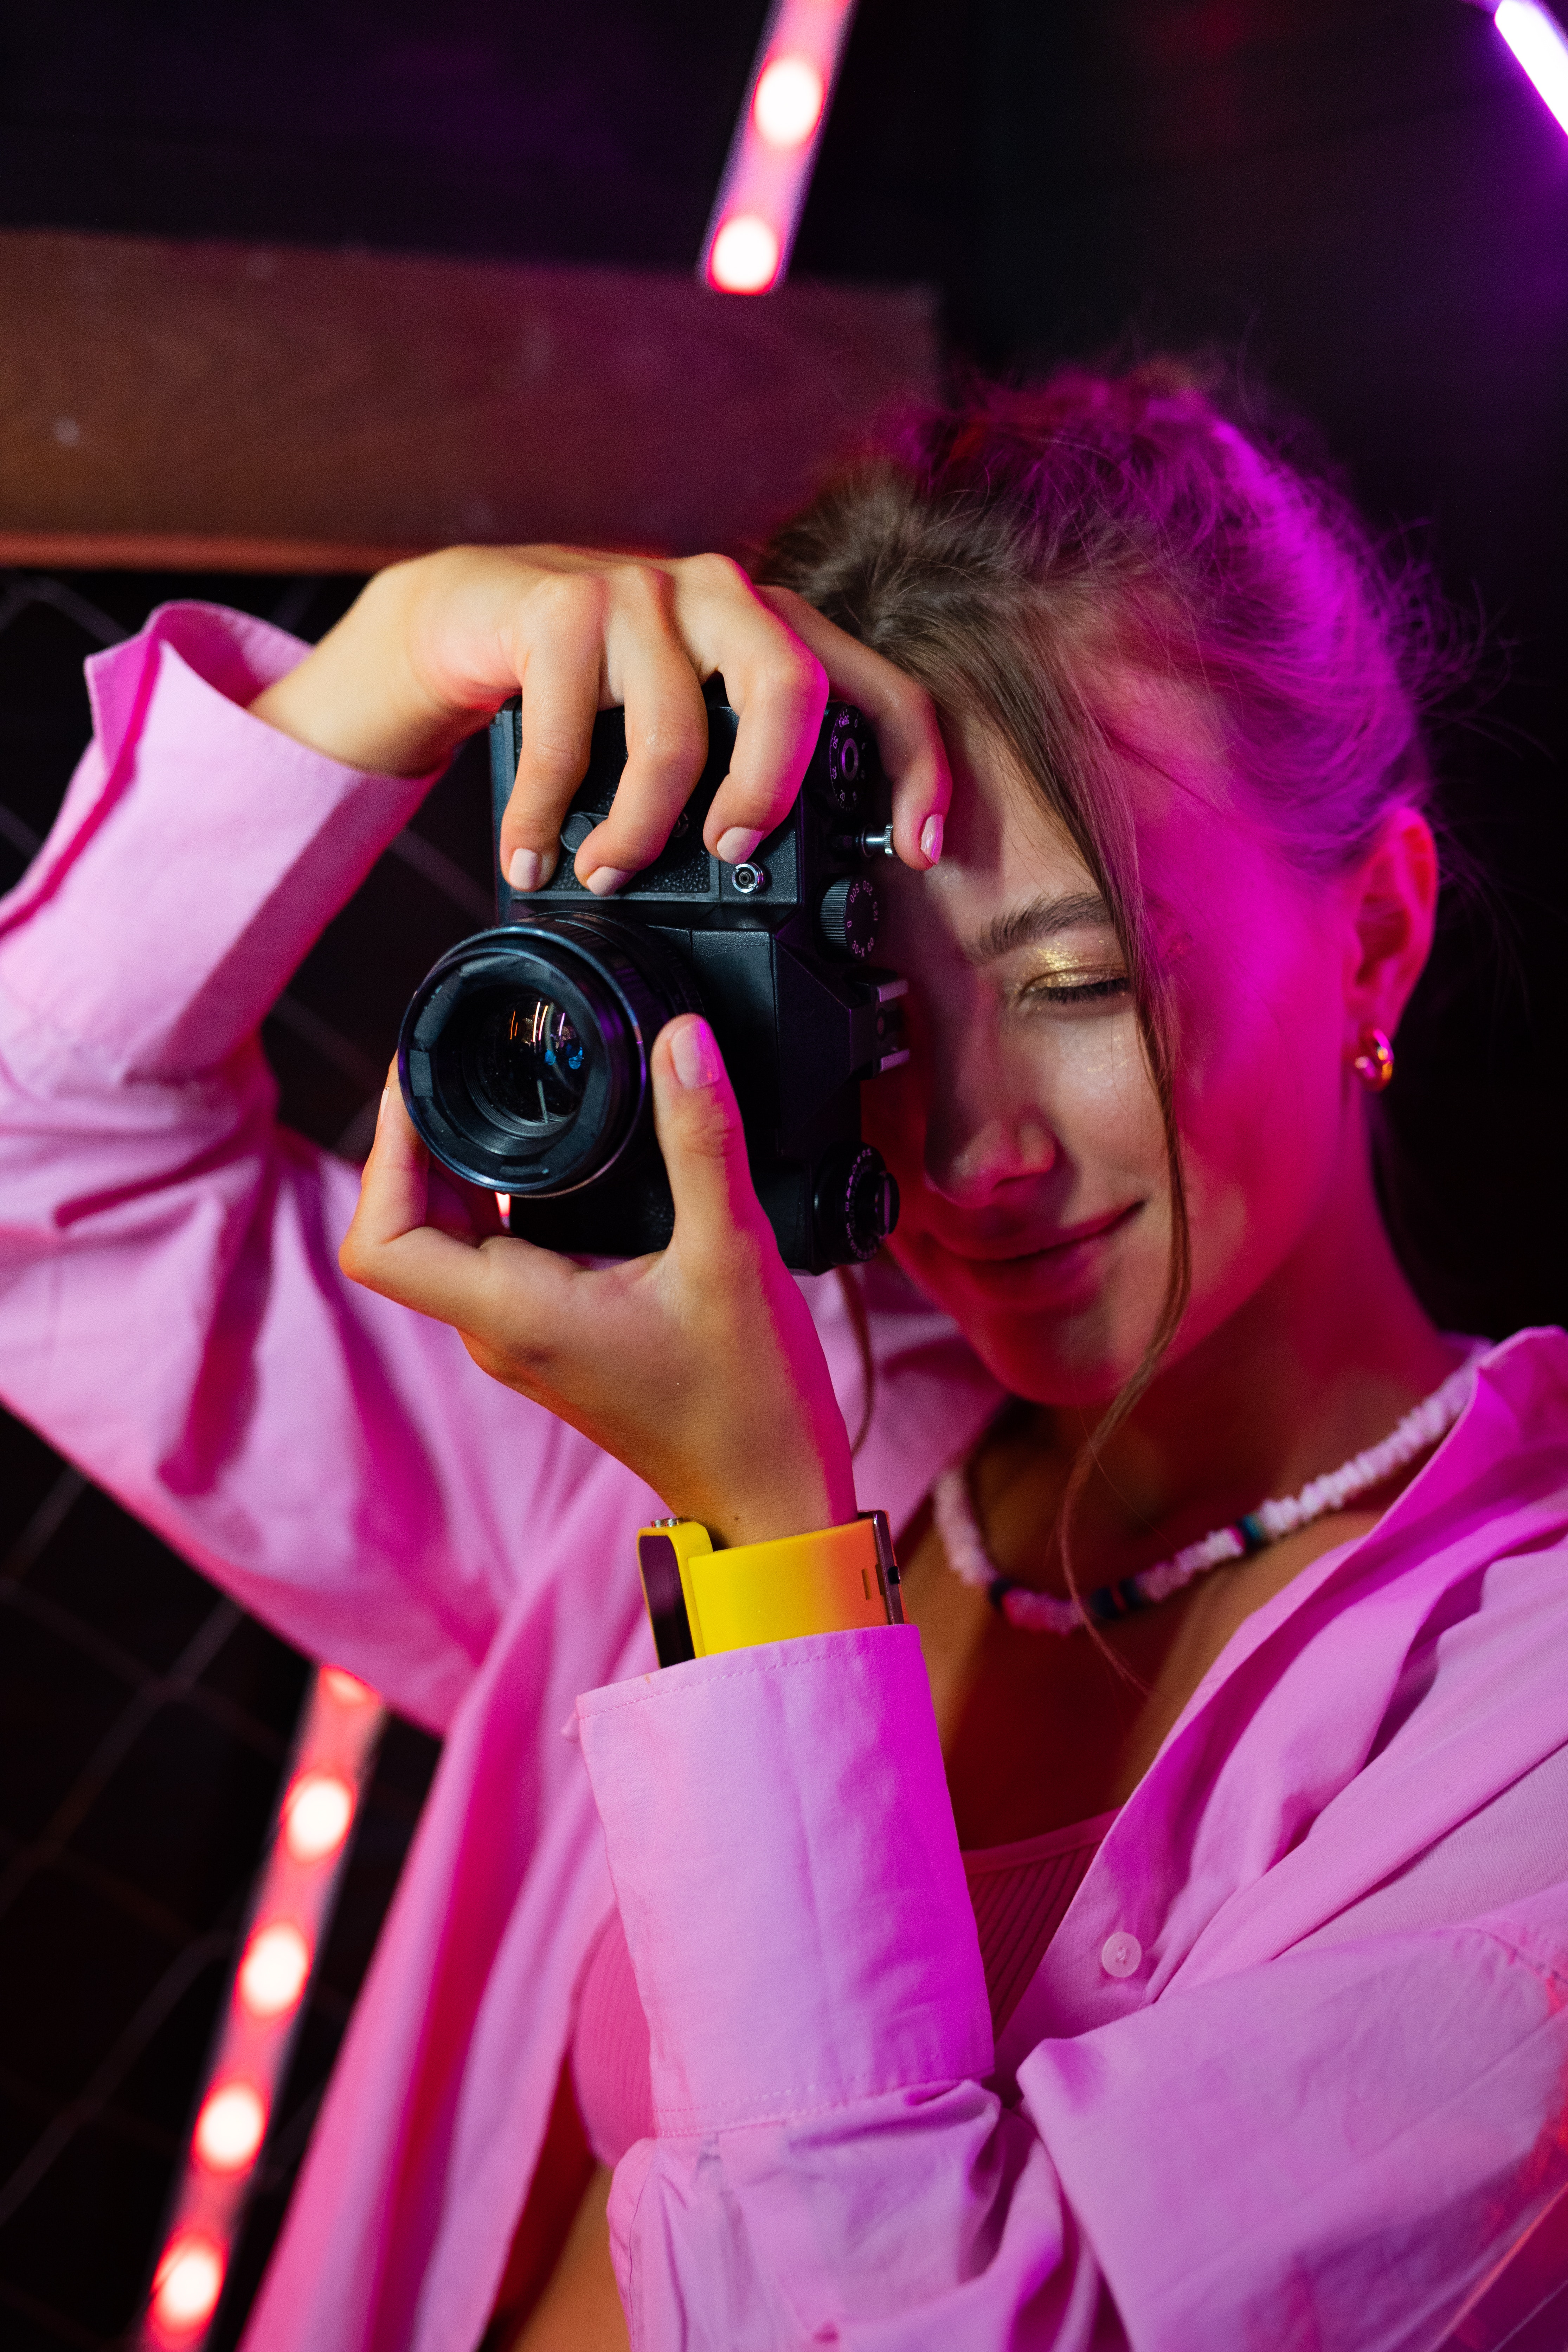
woman, hand, hairstyle, camera, photographer, digital camera, purple, camera lens, flash photography, reflex camera, cameras optics, single lens reflex camera, entertainment, Point and shoot camera, pink, mirrorless interchangeable lens camera, digital slr, gadget, magenta, lens, music artist, eyewear, event, fashion design, camera accessory, fun, singer, film camera, jewellery, audio equipment, nail, leisure, teleconverter, performance, video camera, performing arts, bracelet, optical instrument, selfie, public event, macro photography, electronics, animation